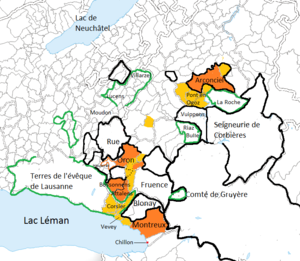
Carte des possessions de la famille d'Oron. Les lieux dans lesquels les membres de la famille ont des droits partiels sont en orange clair.
La famille d'Oron est une ancienne famille noble originaire du pays de Vaud et qui apparaît au XIIᵉ siècle.